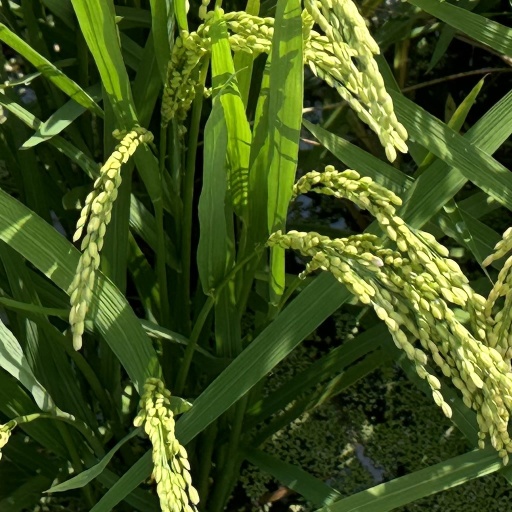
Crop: rice